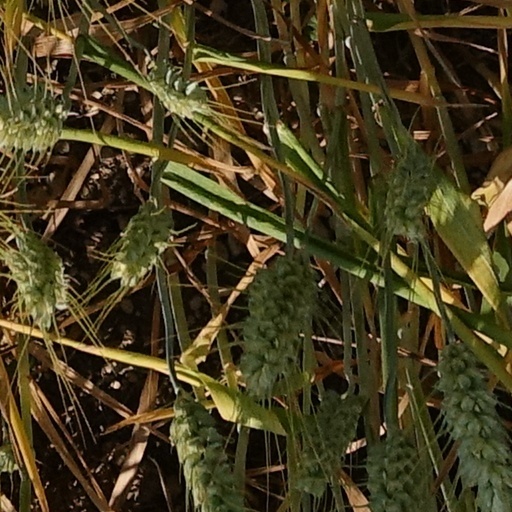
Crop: wheat